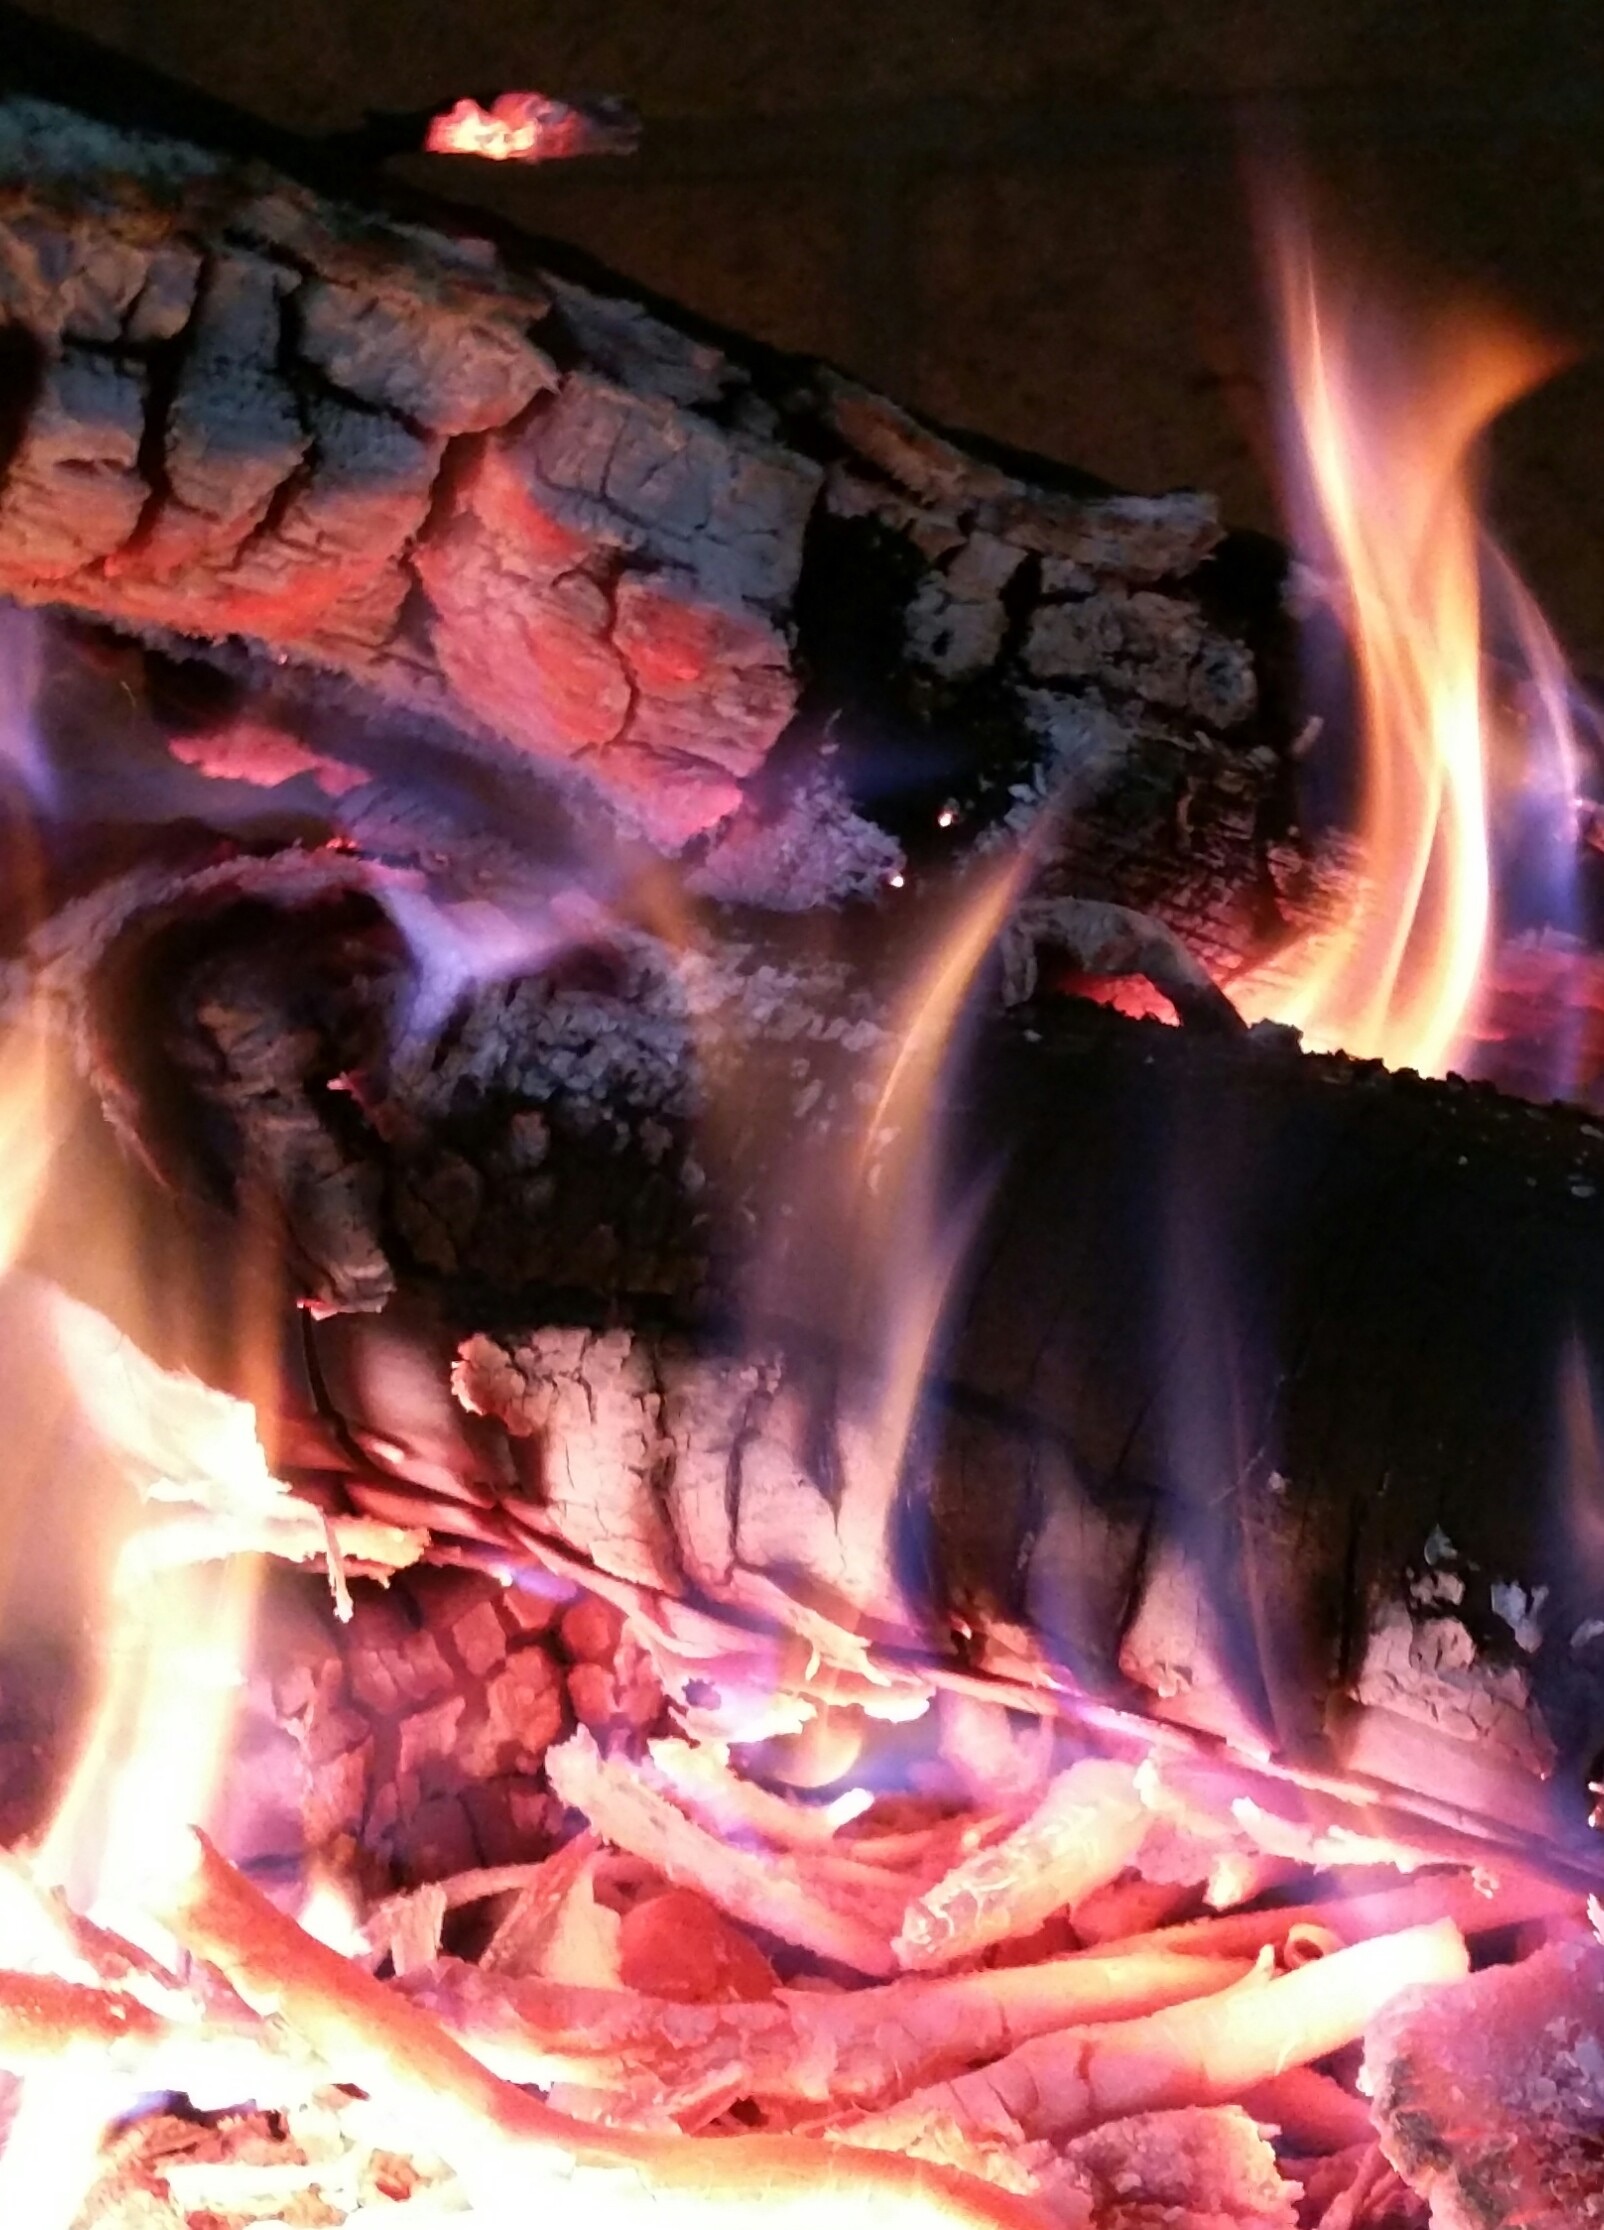
flame, fire, campfire, screenshot, special effects, geological phenomenon